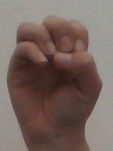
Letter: ha